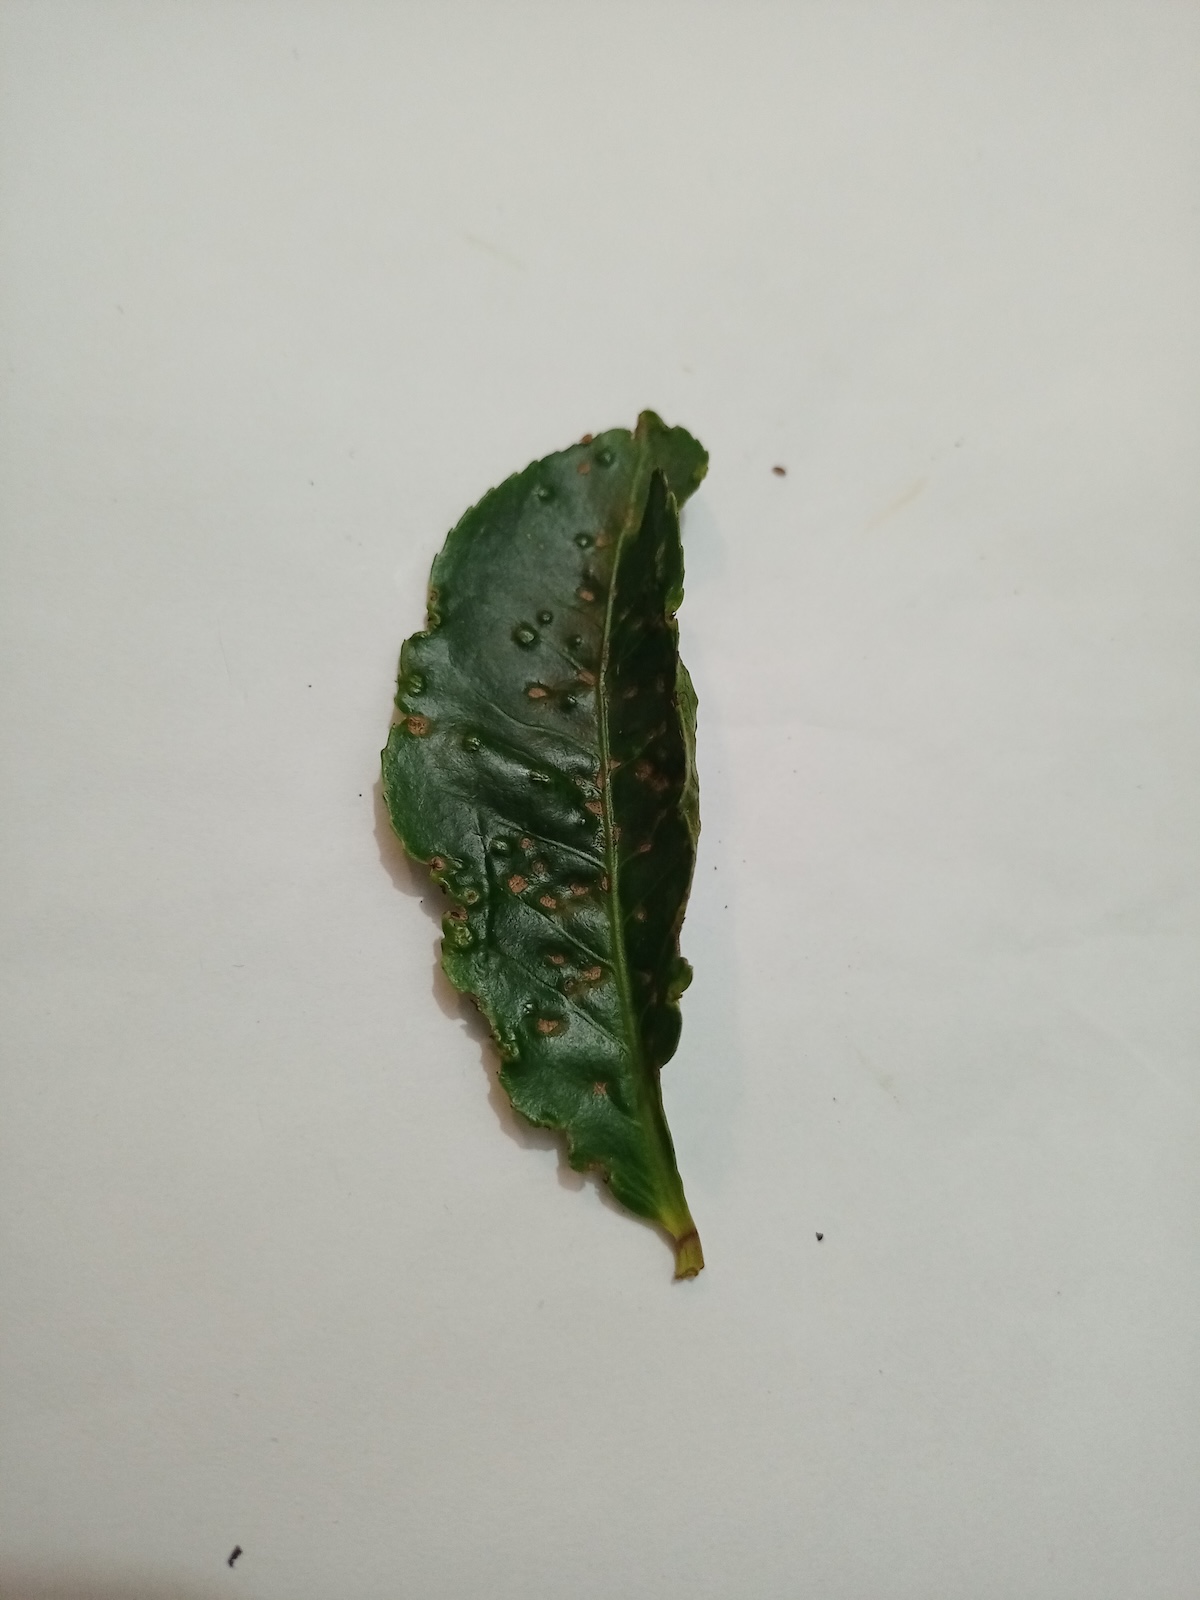
Label: Green mirid bug